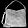
Label: Bag